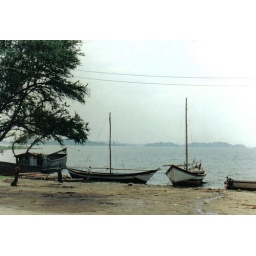
Fishing in Lake Victoria is still done in small wooden sail boats much like the fishermen in Jesus' day used.